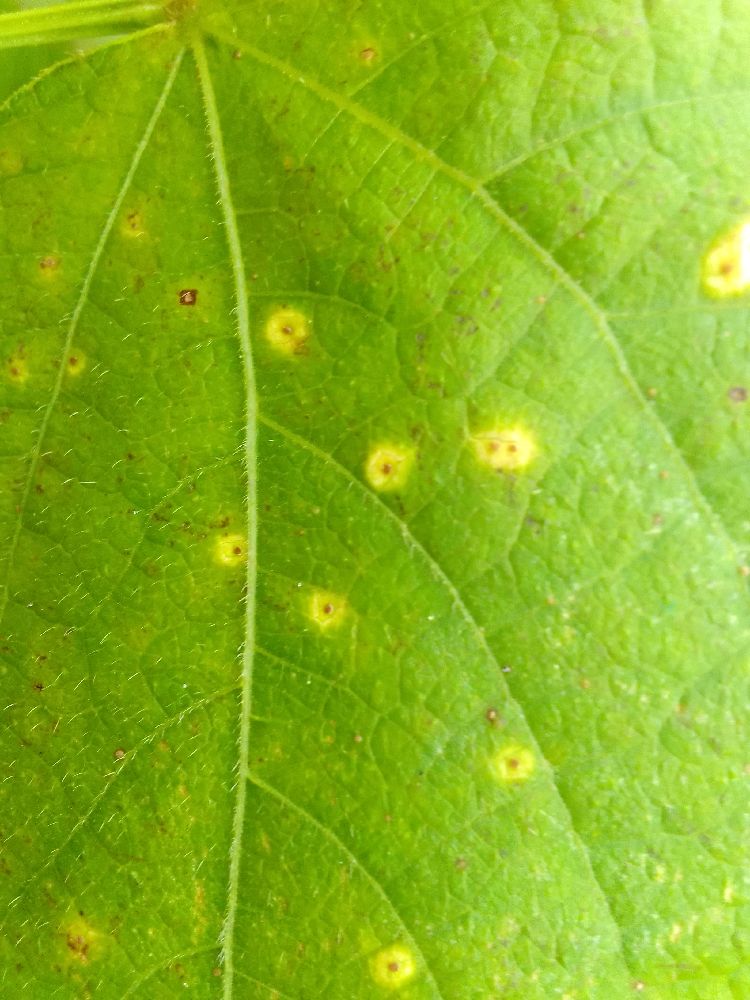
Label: rust